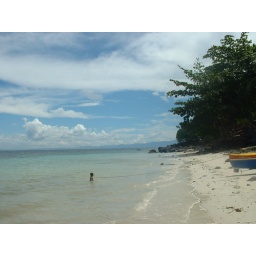
Calamlam white sand beach in Talisayan, Misamis Oriental (Philippines) October 2005. Photo taken by Gine.